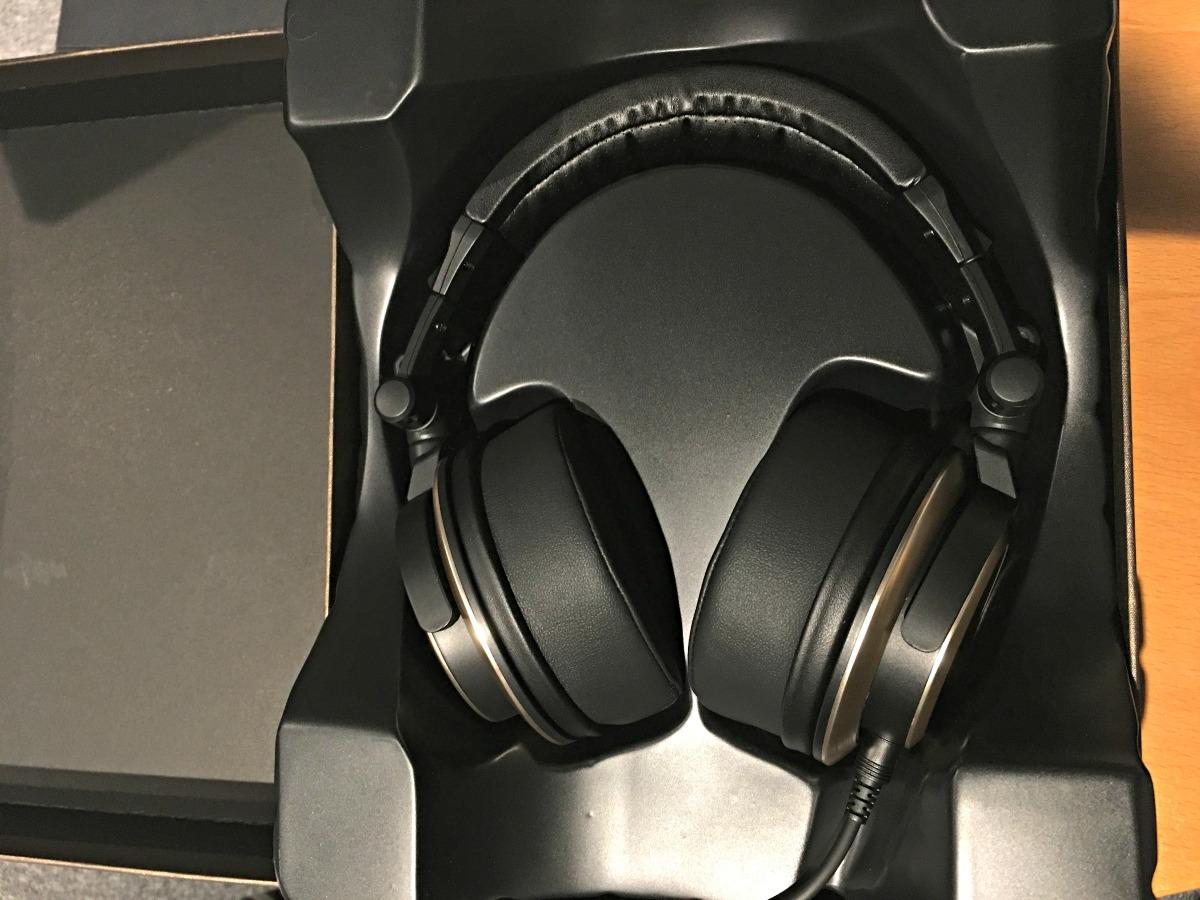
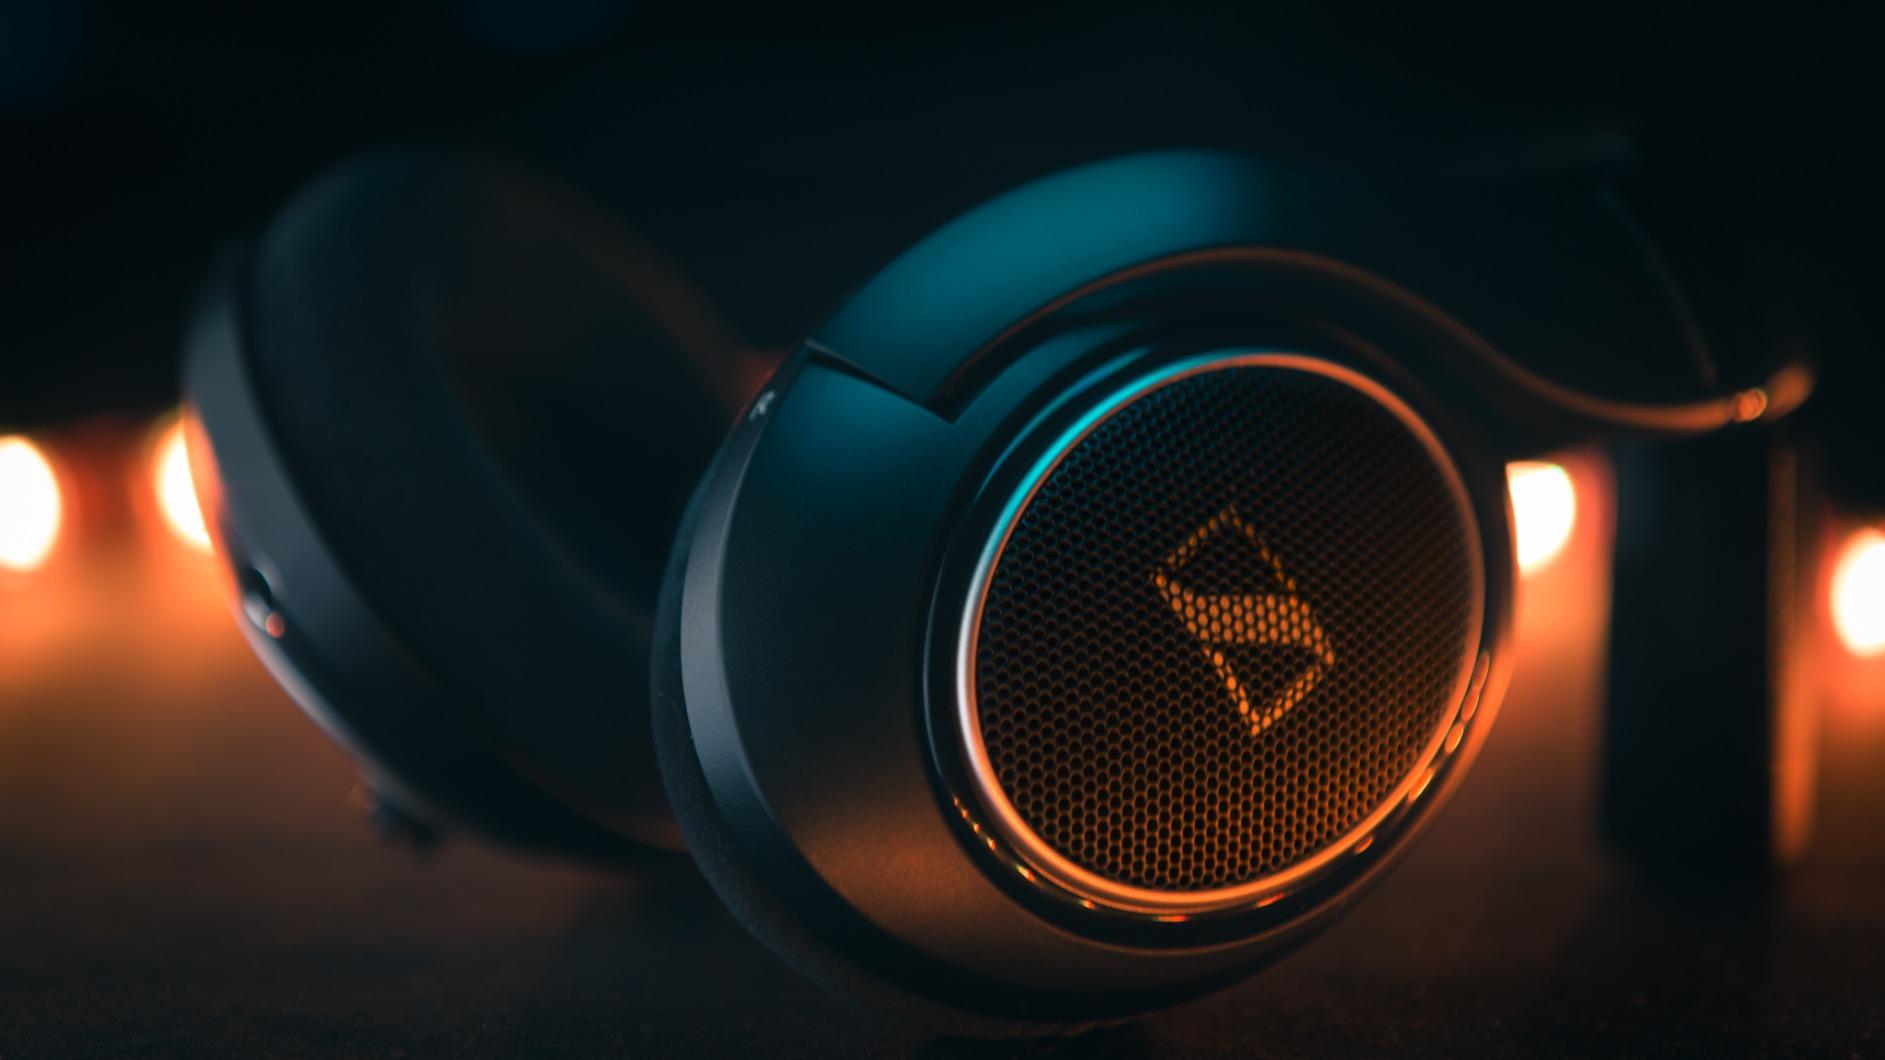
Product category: headphones
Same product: no